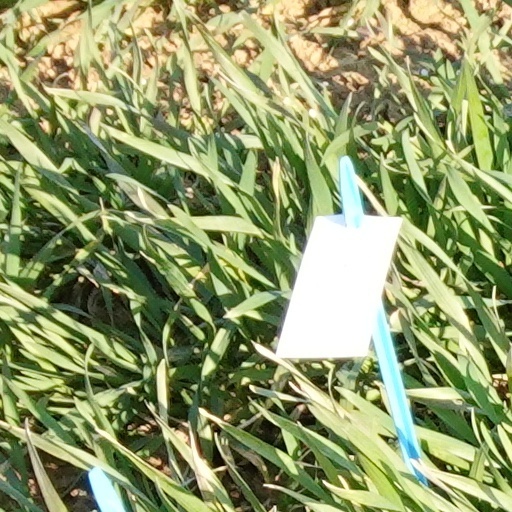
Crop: wheat